Puyo Puyo Da!

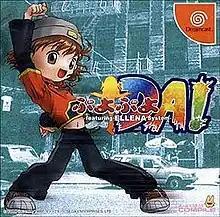
Dreamcast cover art

is a "Puyo Puyo" dancing game created in 1999 for Arcade and Dreamcast. The game was released only in Japan. It is an adaptation of one of developer Compile's Disc Station games, "Broadway Legend Ellena".